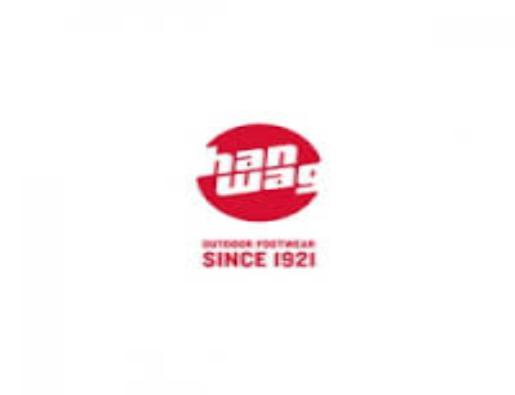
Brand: Hanwag
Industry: Sports